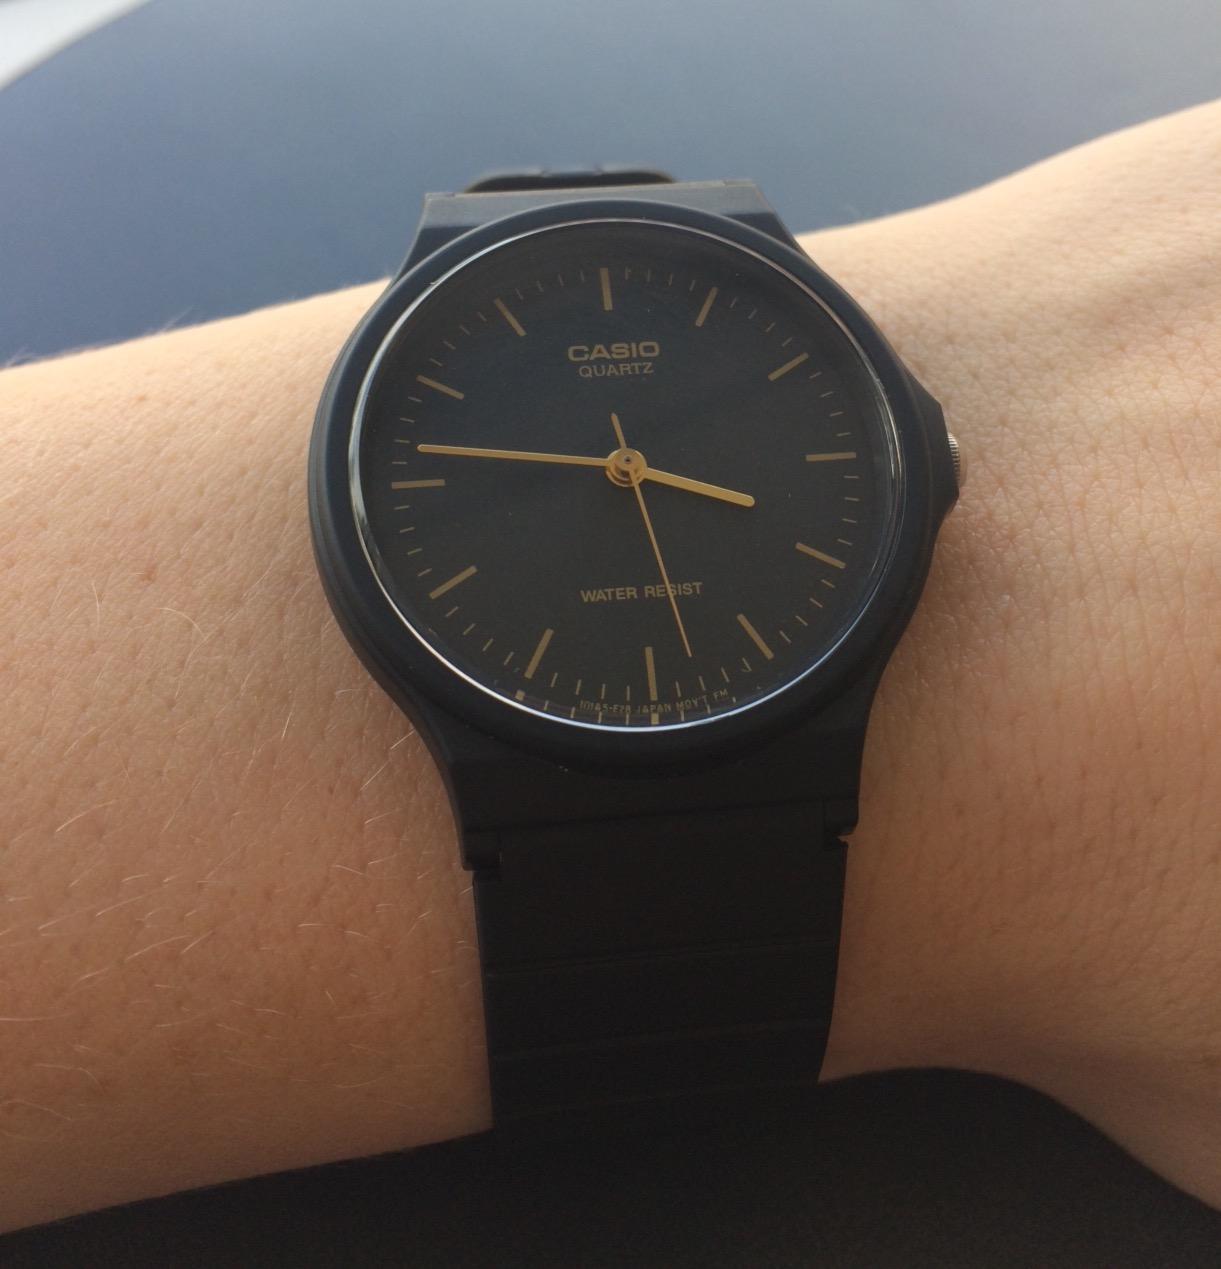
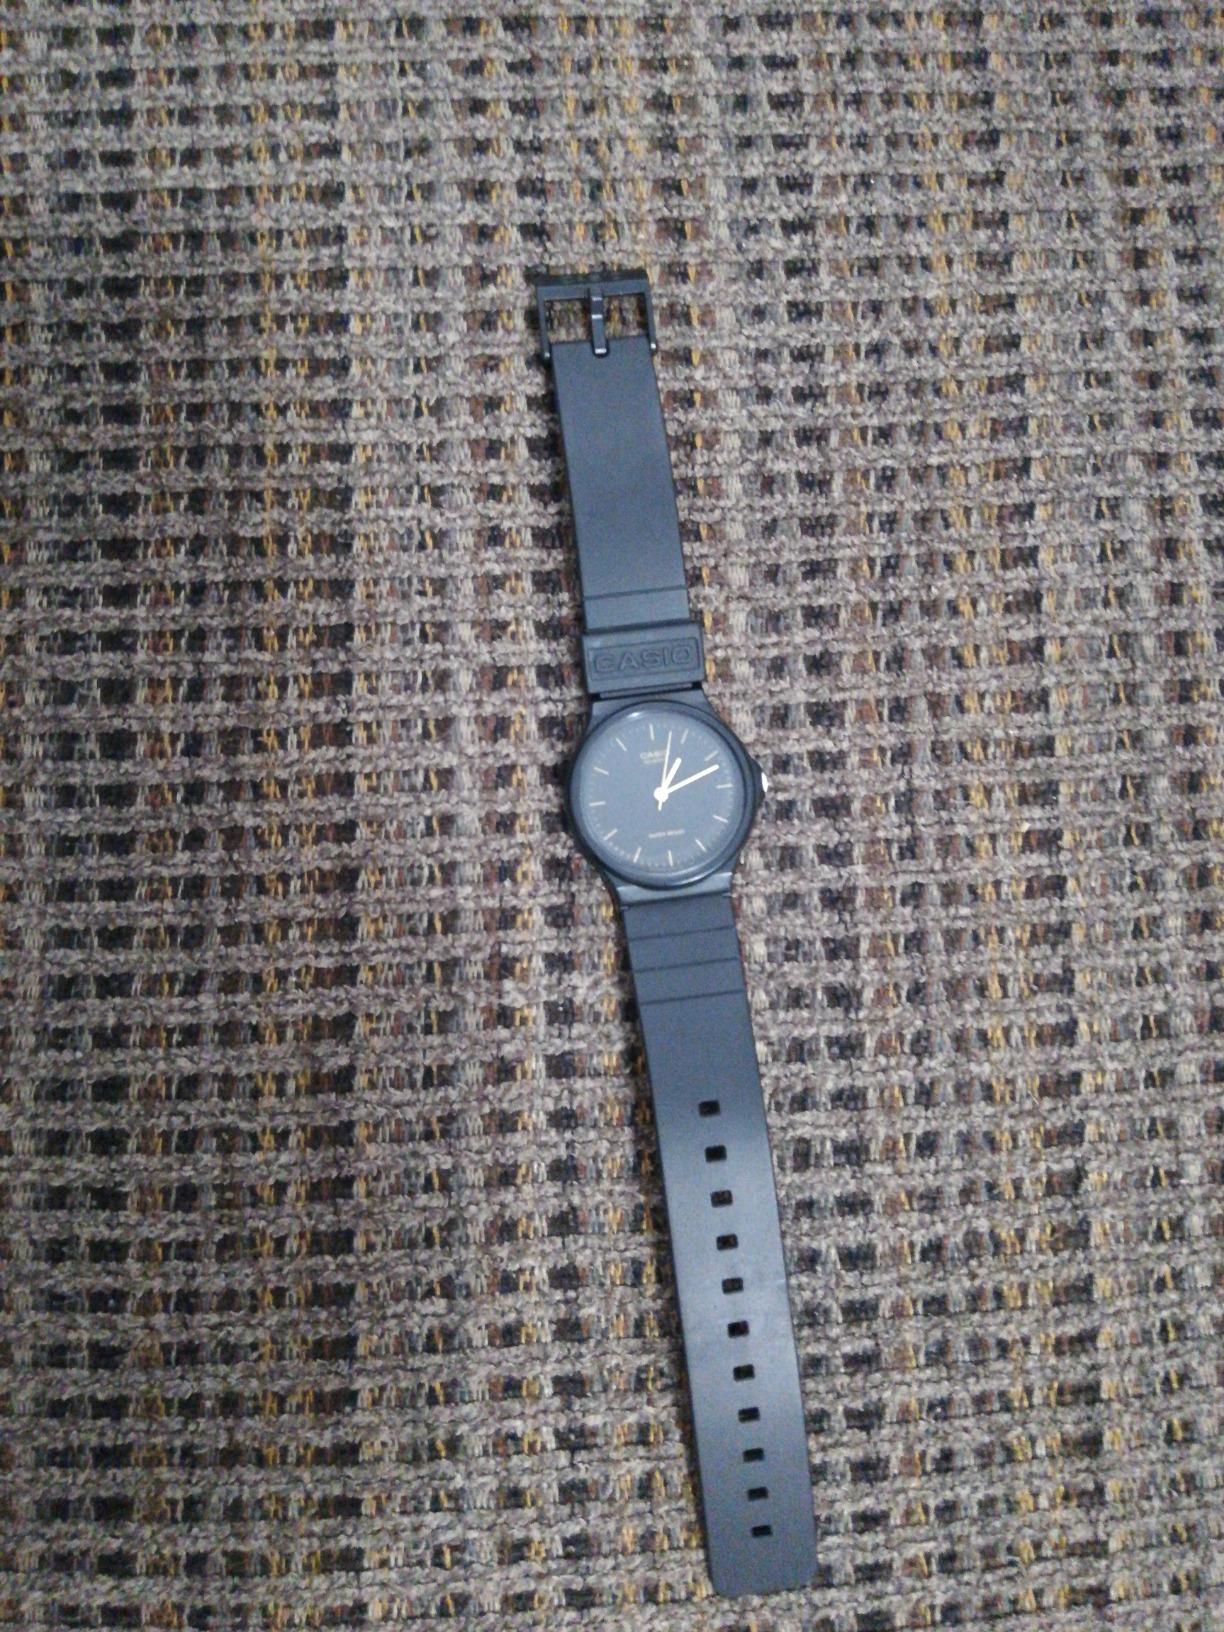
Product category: accessories_watch
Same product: yes